Escape in Time

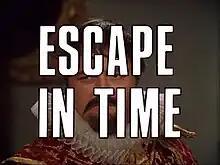

"Escape in Time" is the third episode of the fifth series of the 1960s cult British spy-fi television series "The Avengers", starring Patrick Macnee and Diana Rigg, and guest starring Peter Bowles, Geoffrey Bayldon, Judy Parfitt, and Imogen Hassall. It was first broadcast in the Southern region of the ITV network on Monday 23 January 1967. ABC Weekend Television, who commissioned the show for ITV, broadcast it in its own regions five days later on Saturday 28 January. The episode was directed by John Krish, and written by Philip Levene.